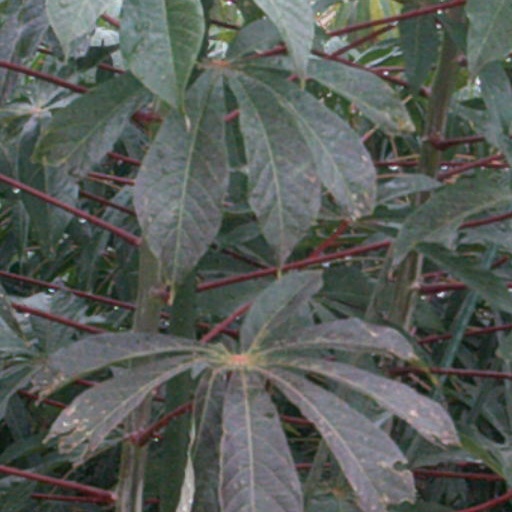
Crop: cassava